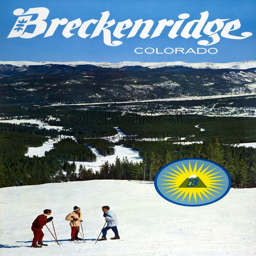
a poster from the 1960 's -- the decade we got our start !